Middle Age: A Romance

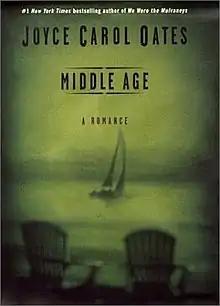
First edition cover

Adam Berendt, a cryptic yet charismatic sculptor, dies. The novel expounds the peculiar relationships that he had with the other women in the neighbourhood.